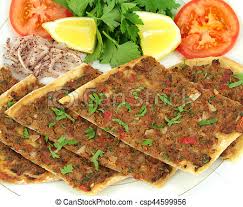
Yemek: lahmacun